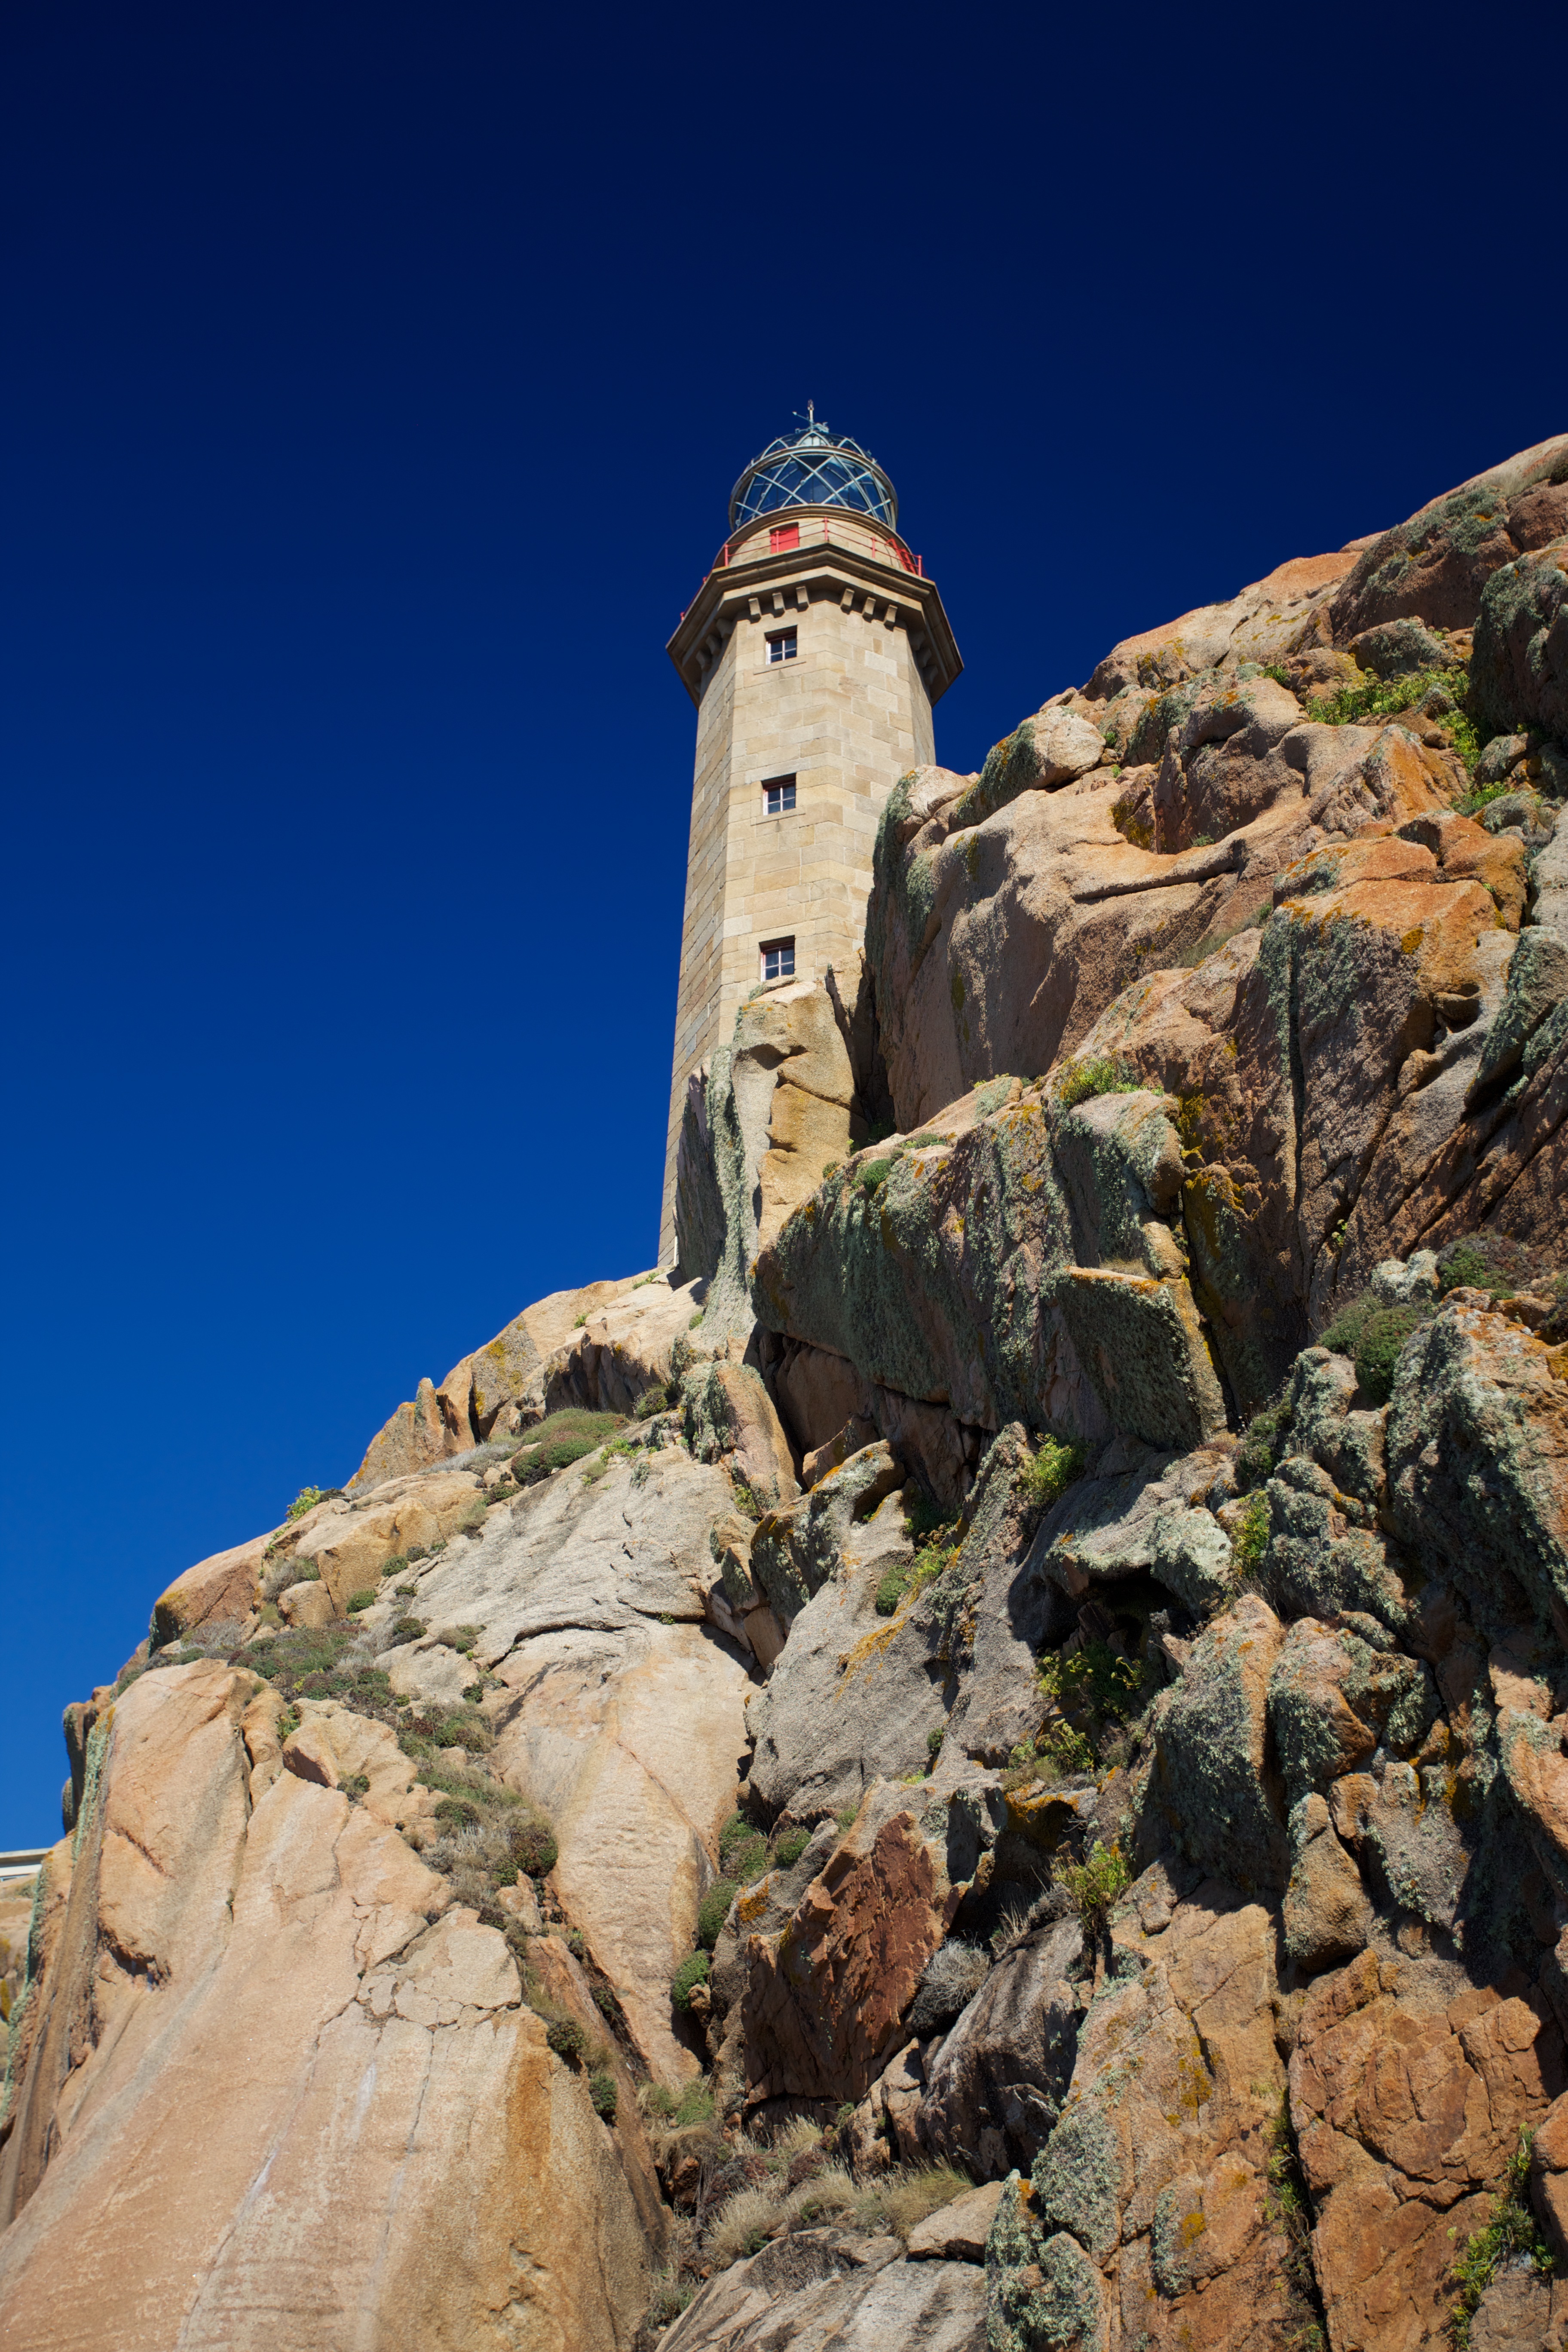
landscape, sea, rock, mountain, lighthouse, sky, mountain range, cliff, arch, tower, terrain, galicia, costa, cape, ancient history, costa da morte, cape vilan